Edward Littleton, 1st Baron Lyttelton

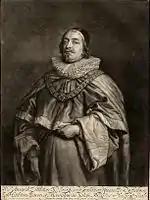
An 18th century mezzotint of Littleton, after Van Dyck

Edward Littleton, 1st Baron Lyttleton (also Littelton; 158927 August 1645), from Munslow in Shropshire, was a Chief Justice of North Wales. He was descended from the judge and legal scholar, Thomas de Littleton. His father, also Edward, had been Chief Justice of North Wales before him.